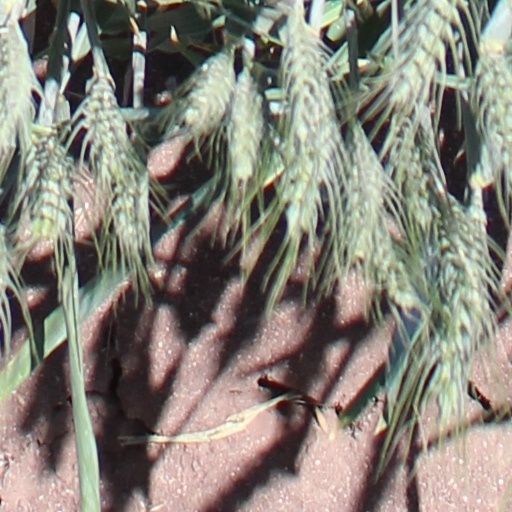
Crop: wheat